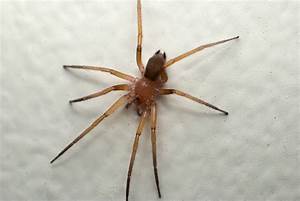
Label: ragno